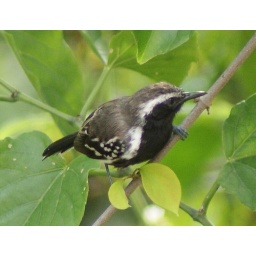
Another common species in which male and female are very different. This is the male.